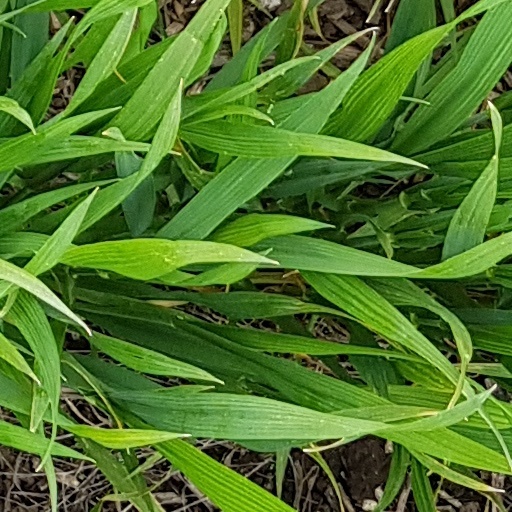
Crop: wheat